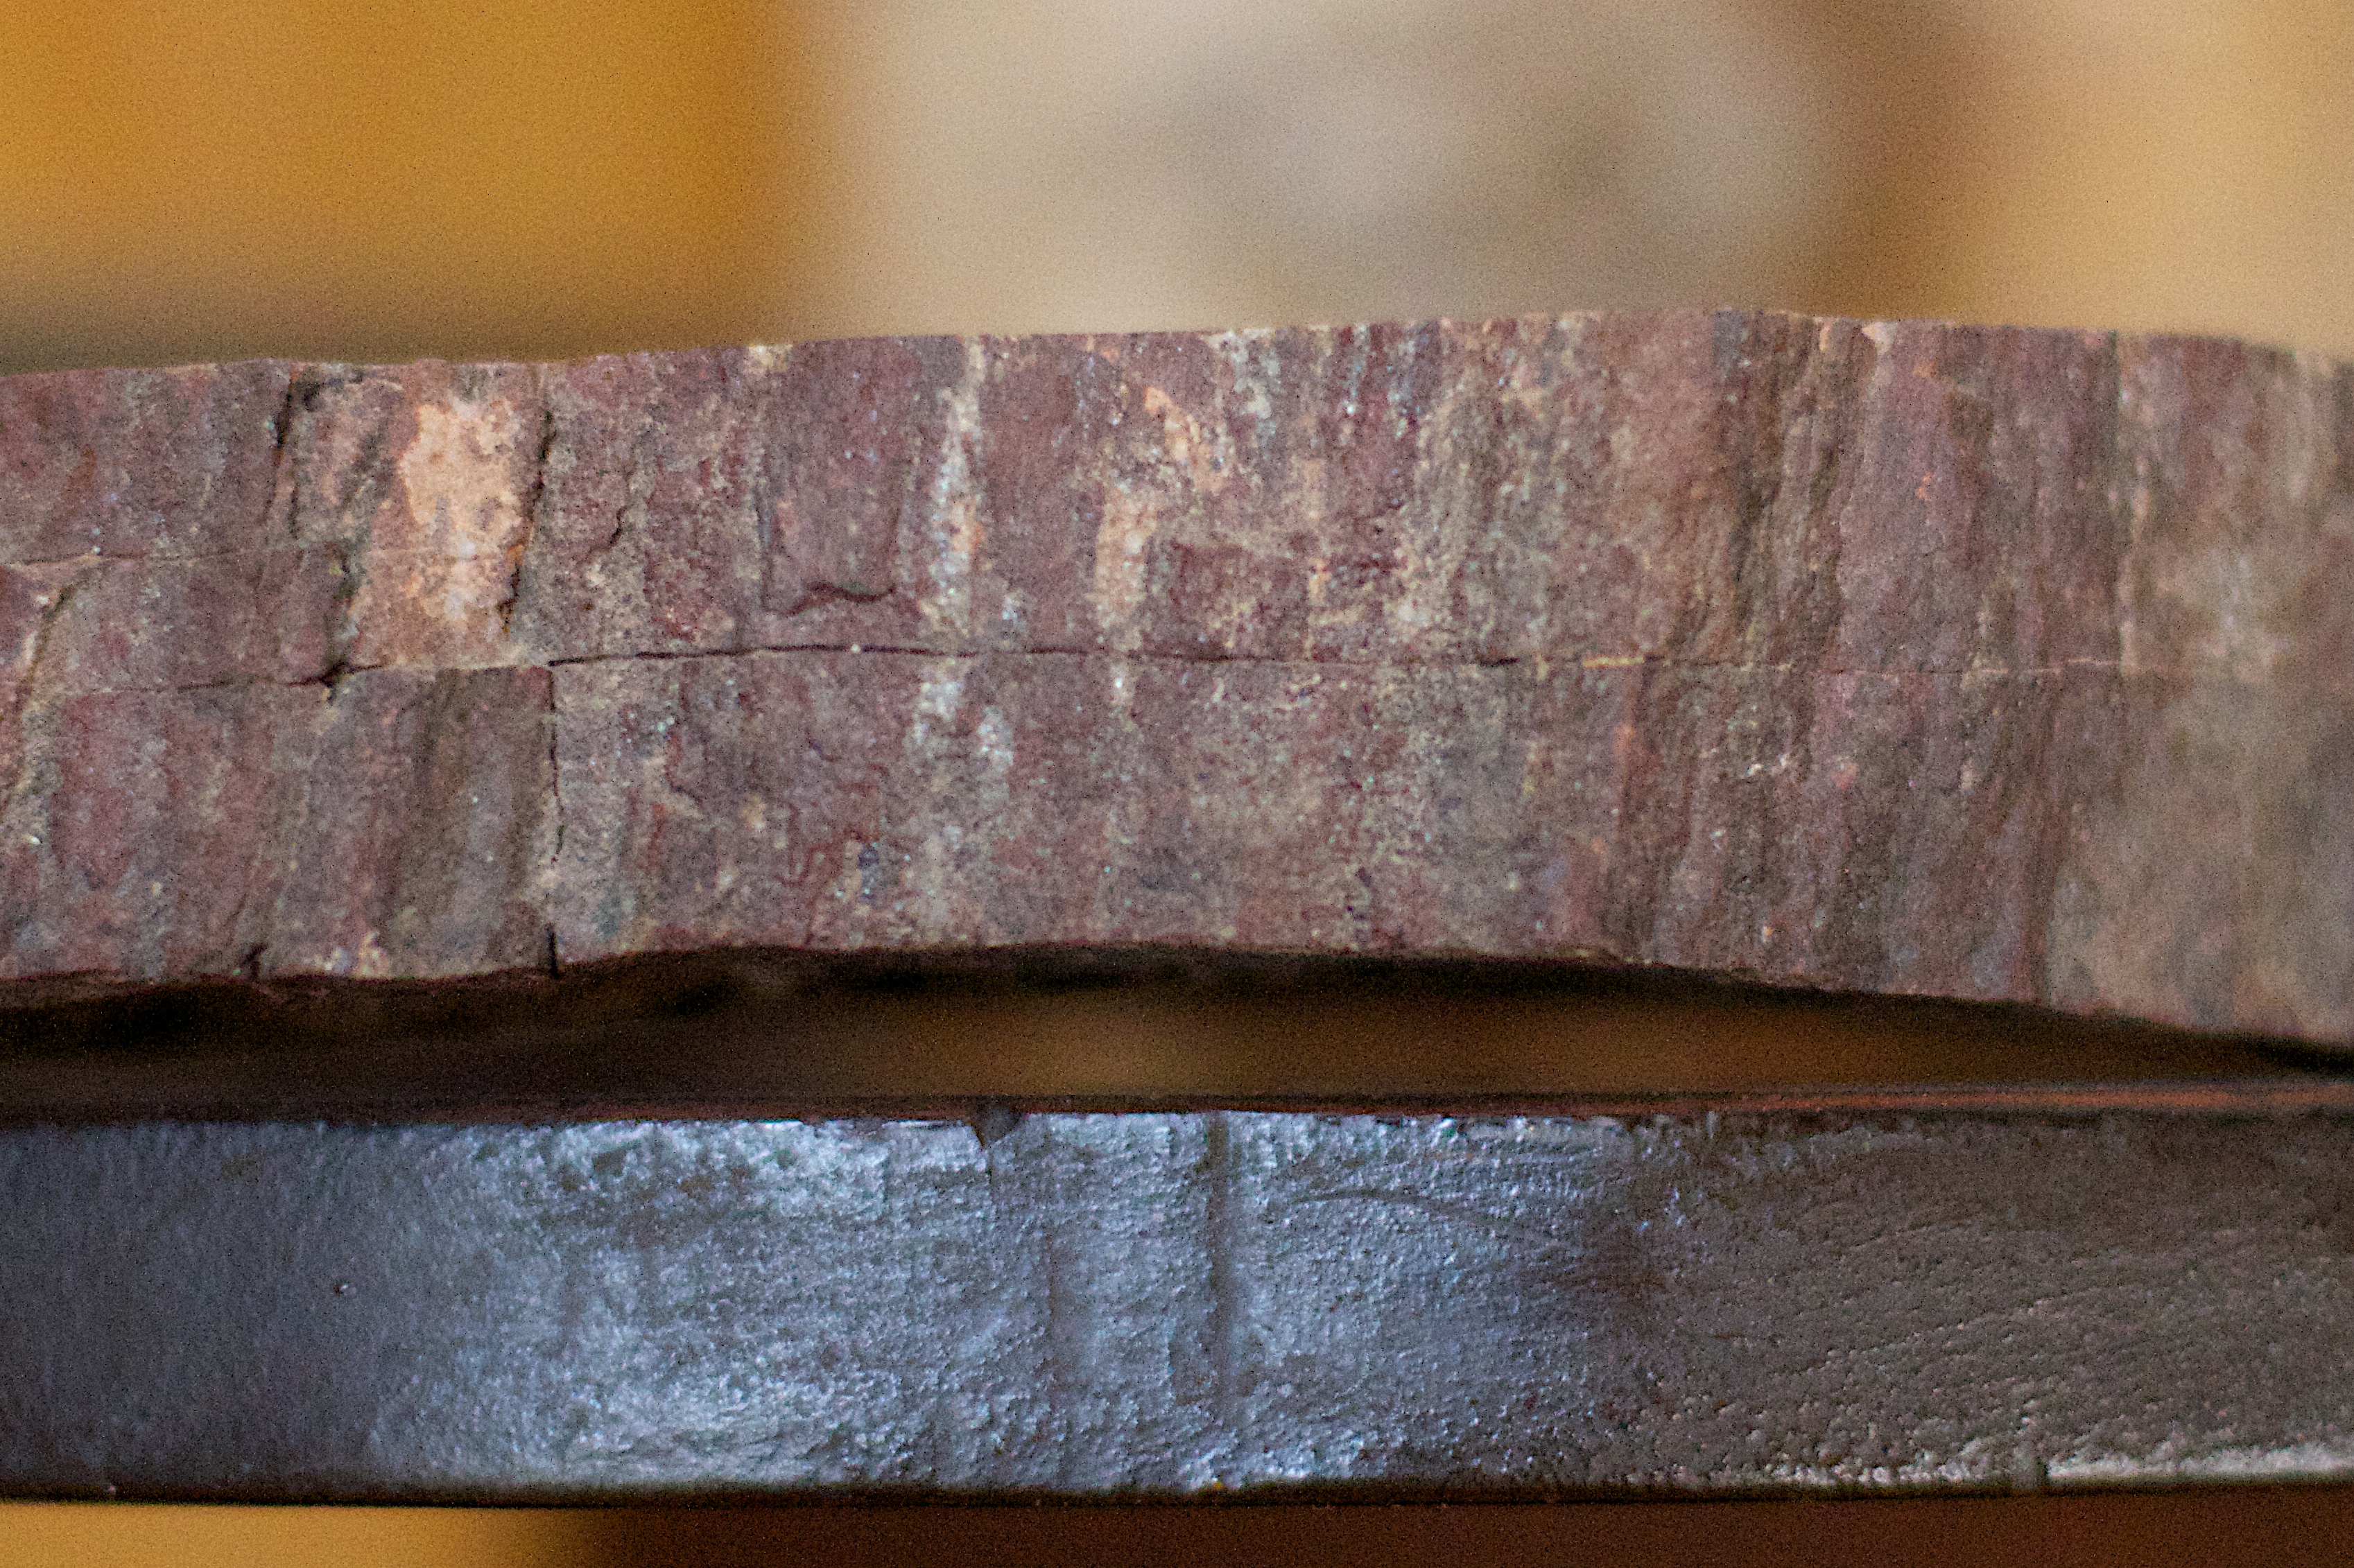
wood, horn, weapon, knife, cold weapon